José Luis Olaizola

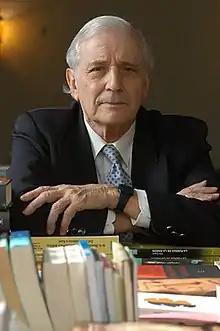
Olaizola in 2004

Olaizola was born in San Sebastián, Spain on 25 December 1927. He was a lawyer for 15 years, until he found his vocation in writing. Olaizola wrote novels such as "La guerra del general Escobar" which received the "Premio Planeta" of 1983. He also wrote "Planicio" which garnered the "Premio Ateneo de Sevilla" 1976.